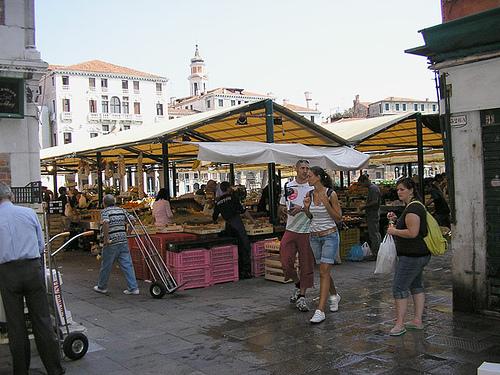
Weather: rain or strom